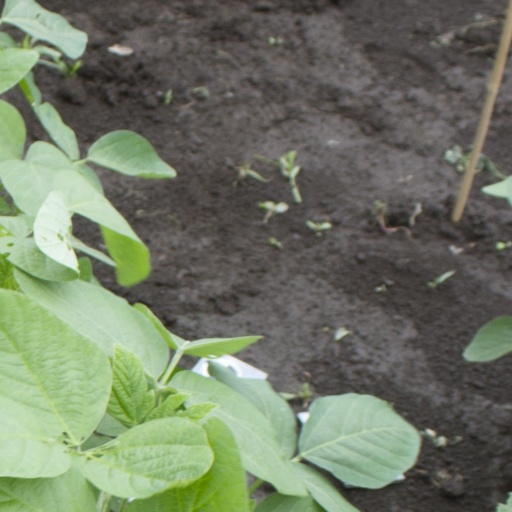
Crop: soybean